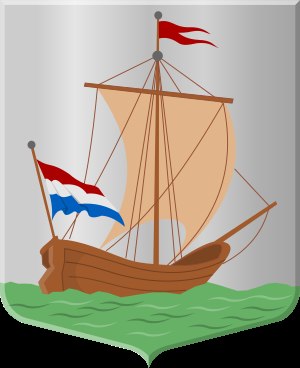
Vlieland
Våben.
Vlieland er en kommune i provinsen Frisland i Nederlandene. Kommunens totale areal udgør 315,79 km², og indbyggertallet er på 1.126 indbyggere. Hovedby og eneste by er Oost-Vlieland. Vlieland udgør tillige den anden ø, regnet fra vest, i økæden De Frisiske Øer, som ligger langs kysten af Nederlandene, Tyskland og Danmark. Den lavvandede del af Nordsøen, som ligger mellem økæden og fastlandet, kaldes Vadehavet.